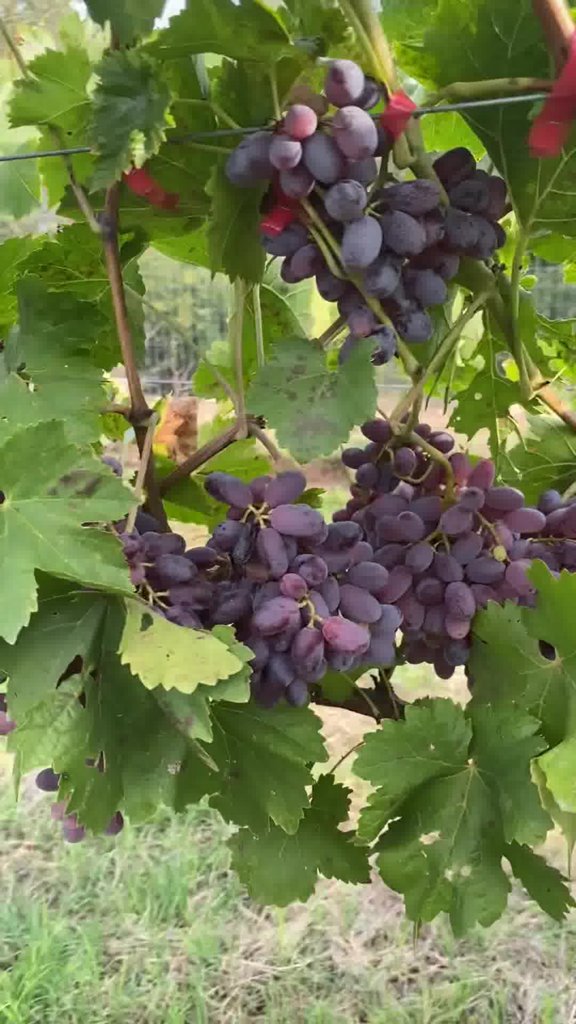
Berries visible: 147
Grape clusters: 6